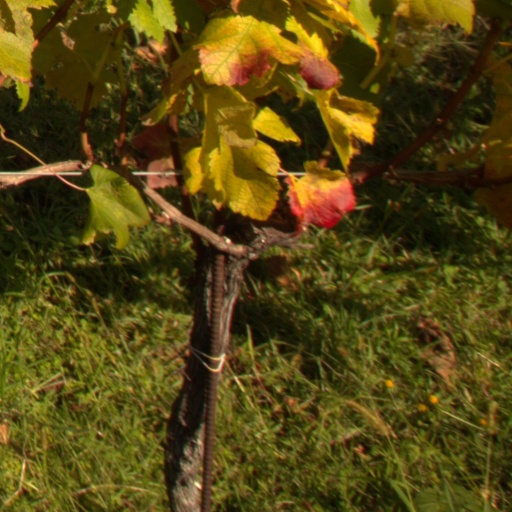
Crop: grape